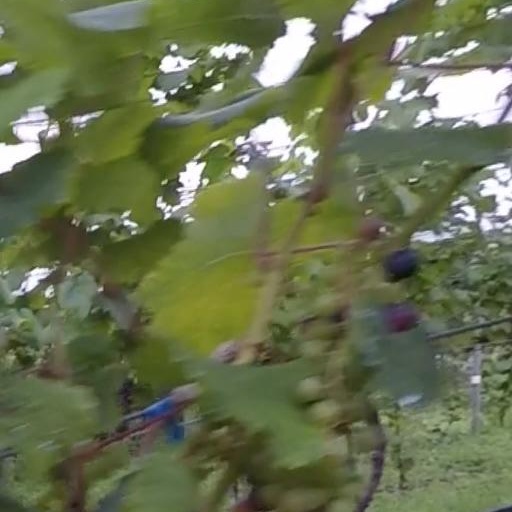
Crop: grape